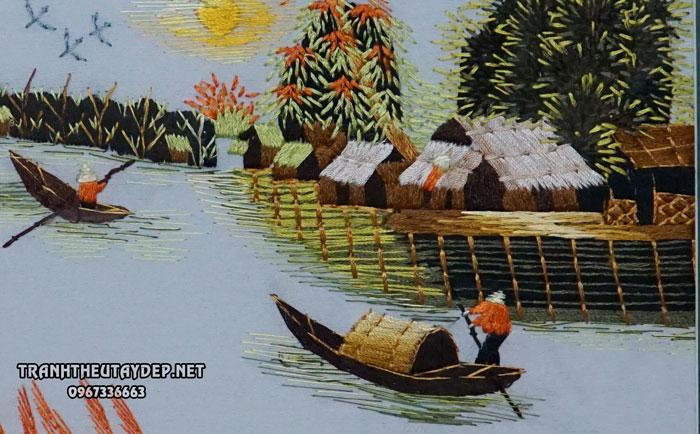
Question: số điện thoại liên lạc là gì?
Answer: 0967336663